David Lang (Civil War)

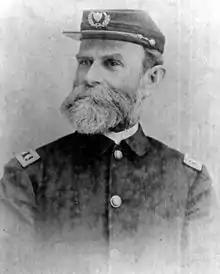

David Lang (May 9, 1838 – December 13, 1917) was a land surveyor, Confederate States Army officer during the American Civil War, civil engineer, and Florida politician.